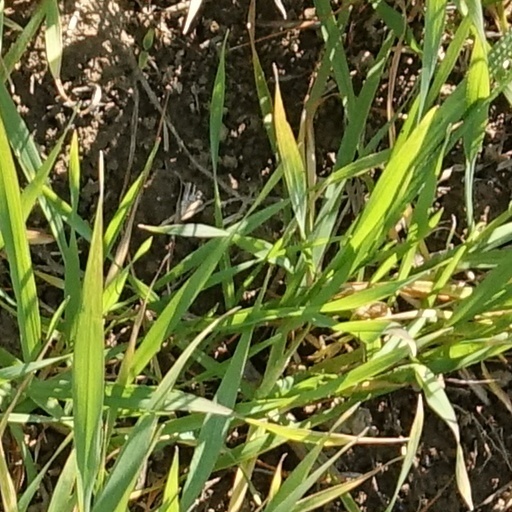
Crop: wheat